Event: Nepal Earthquake
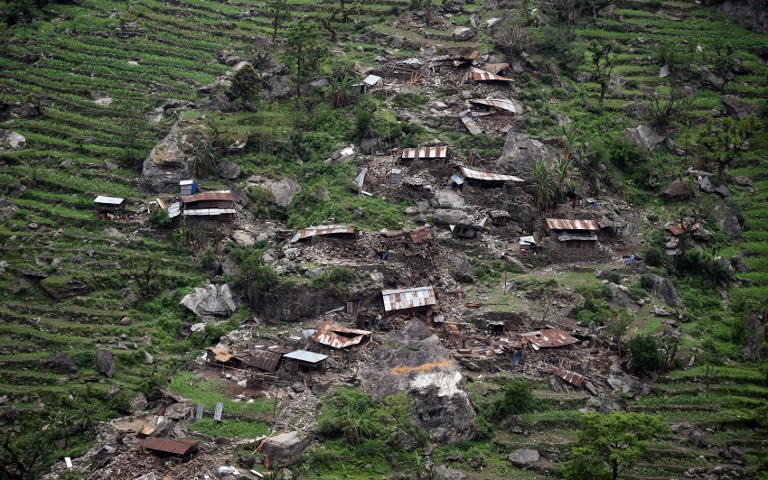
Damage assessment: damage